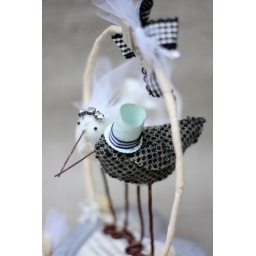
This felted bird cake topper is available at Wedding 101 in Nashville, TN.